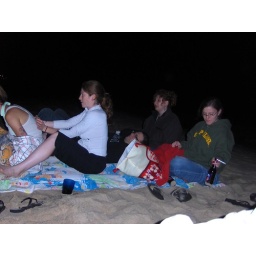
labor day weekend at the lake house in bridgman, michigan with 17 of our closest friends :D